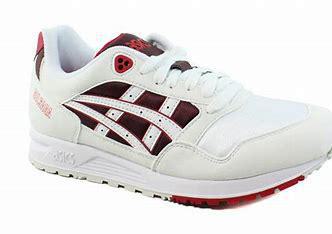
Brand: Asics
Model: Gel Saga